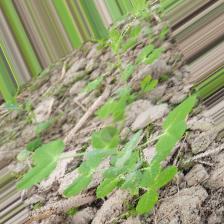
Label: Powdery Mildew